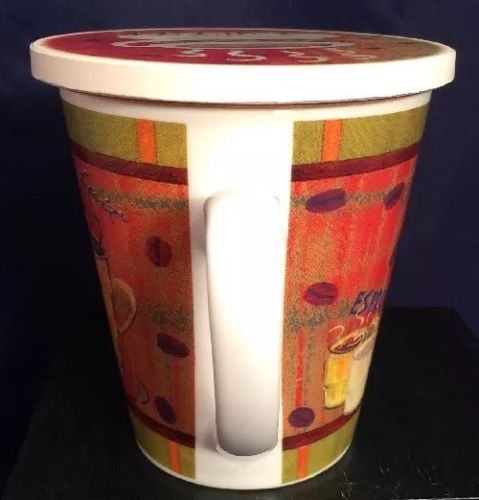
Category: mug